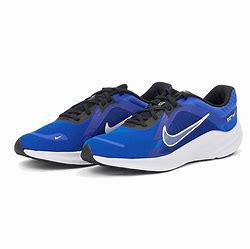
Brand: Nike
Model: Quest 5